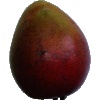
Label: Mango Red 1